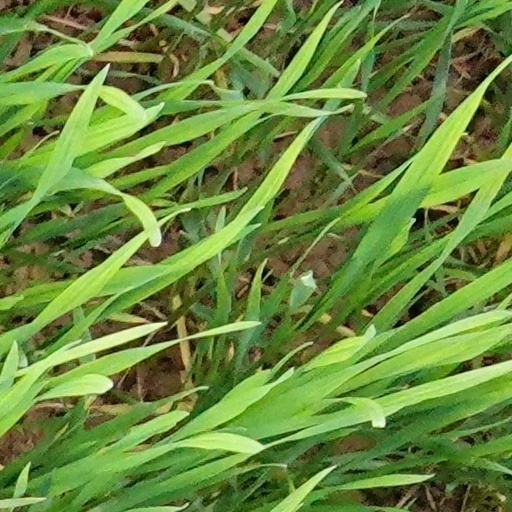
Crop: wheat